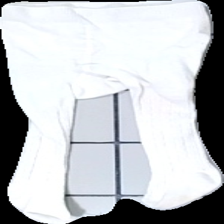
View: front
Type: Trousers
Category: Children
Brand: Missing
Colors: White
Material: 100% cotton
Cut: Regular
Size: 62
Season: All
Stains: Minor
Damage: washed out
Price range: <50
Recommended usage: Export
Comment: no label with brand